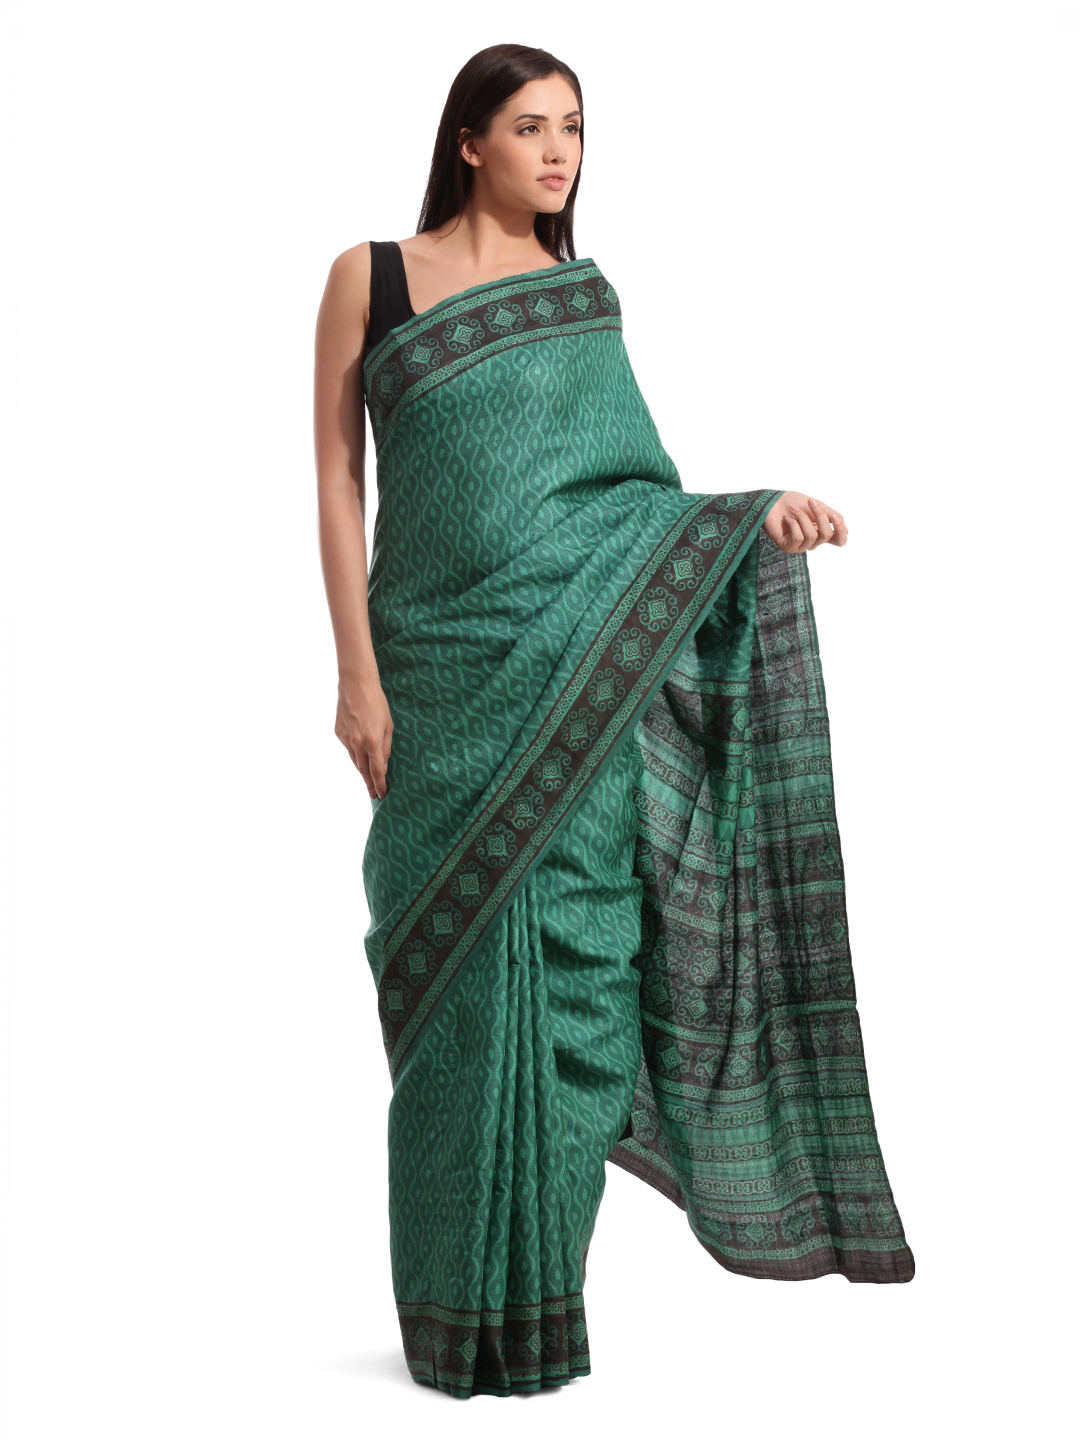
Fabindia Printed Green Silk Sari
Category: Apparel / Saree / Sarees
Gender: Women
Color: Green
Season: Summer 2012
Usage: Ethnic